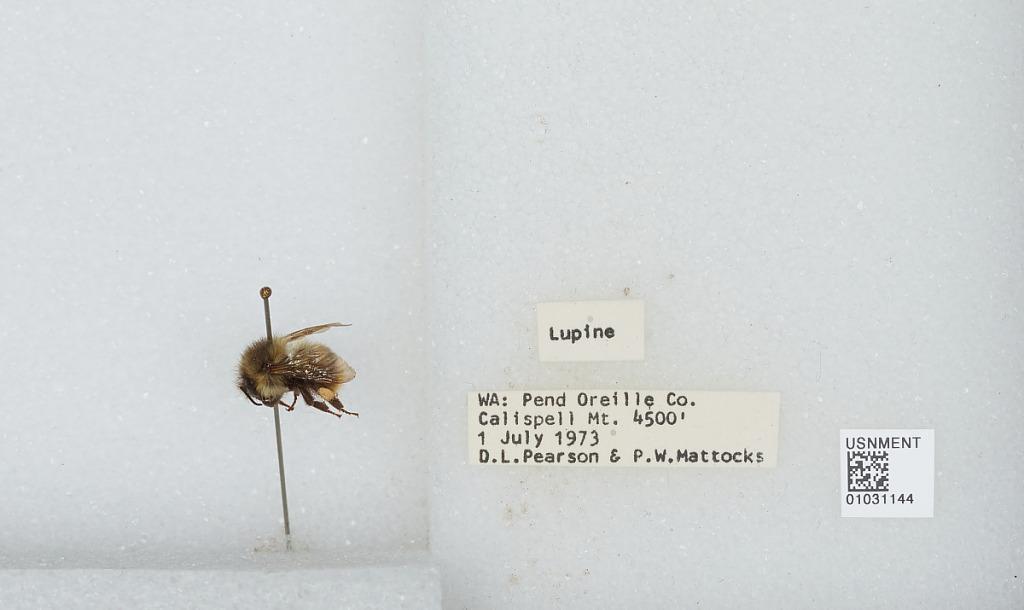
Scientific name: Bombus (Pyrobombus) mixtus Cresson
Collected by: D. Pearson & P. Mattocks
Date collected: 1973-7-1
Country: United States
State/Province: Washington
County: Pend Oreille
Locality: Calispell Mountain
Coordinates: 48.4367, -117.503